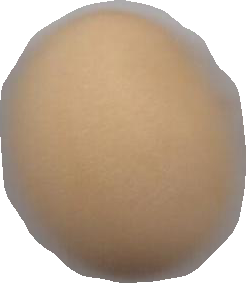
Variety: Grobogan